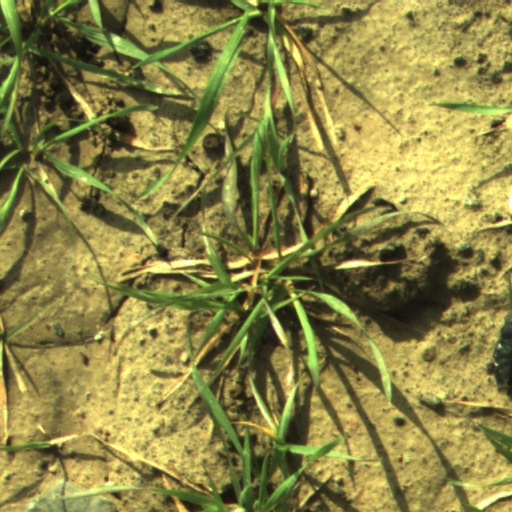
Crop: wheat